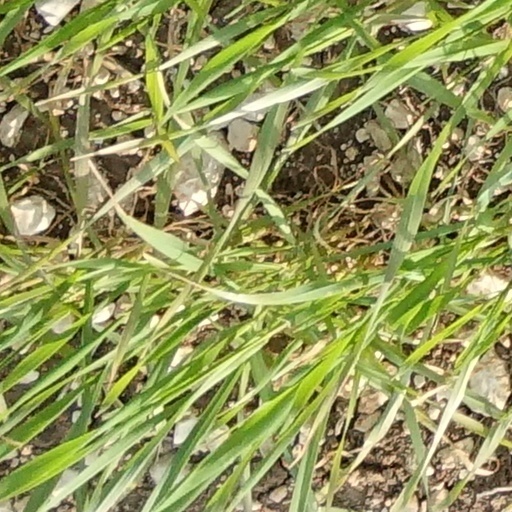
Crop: wheat